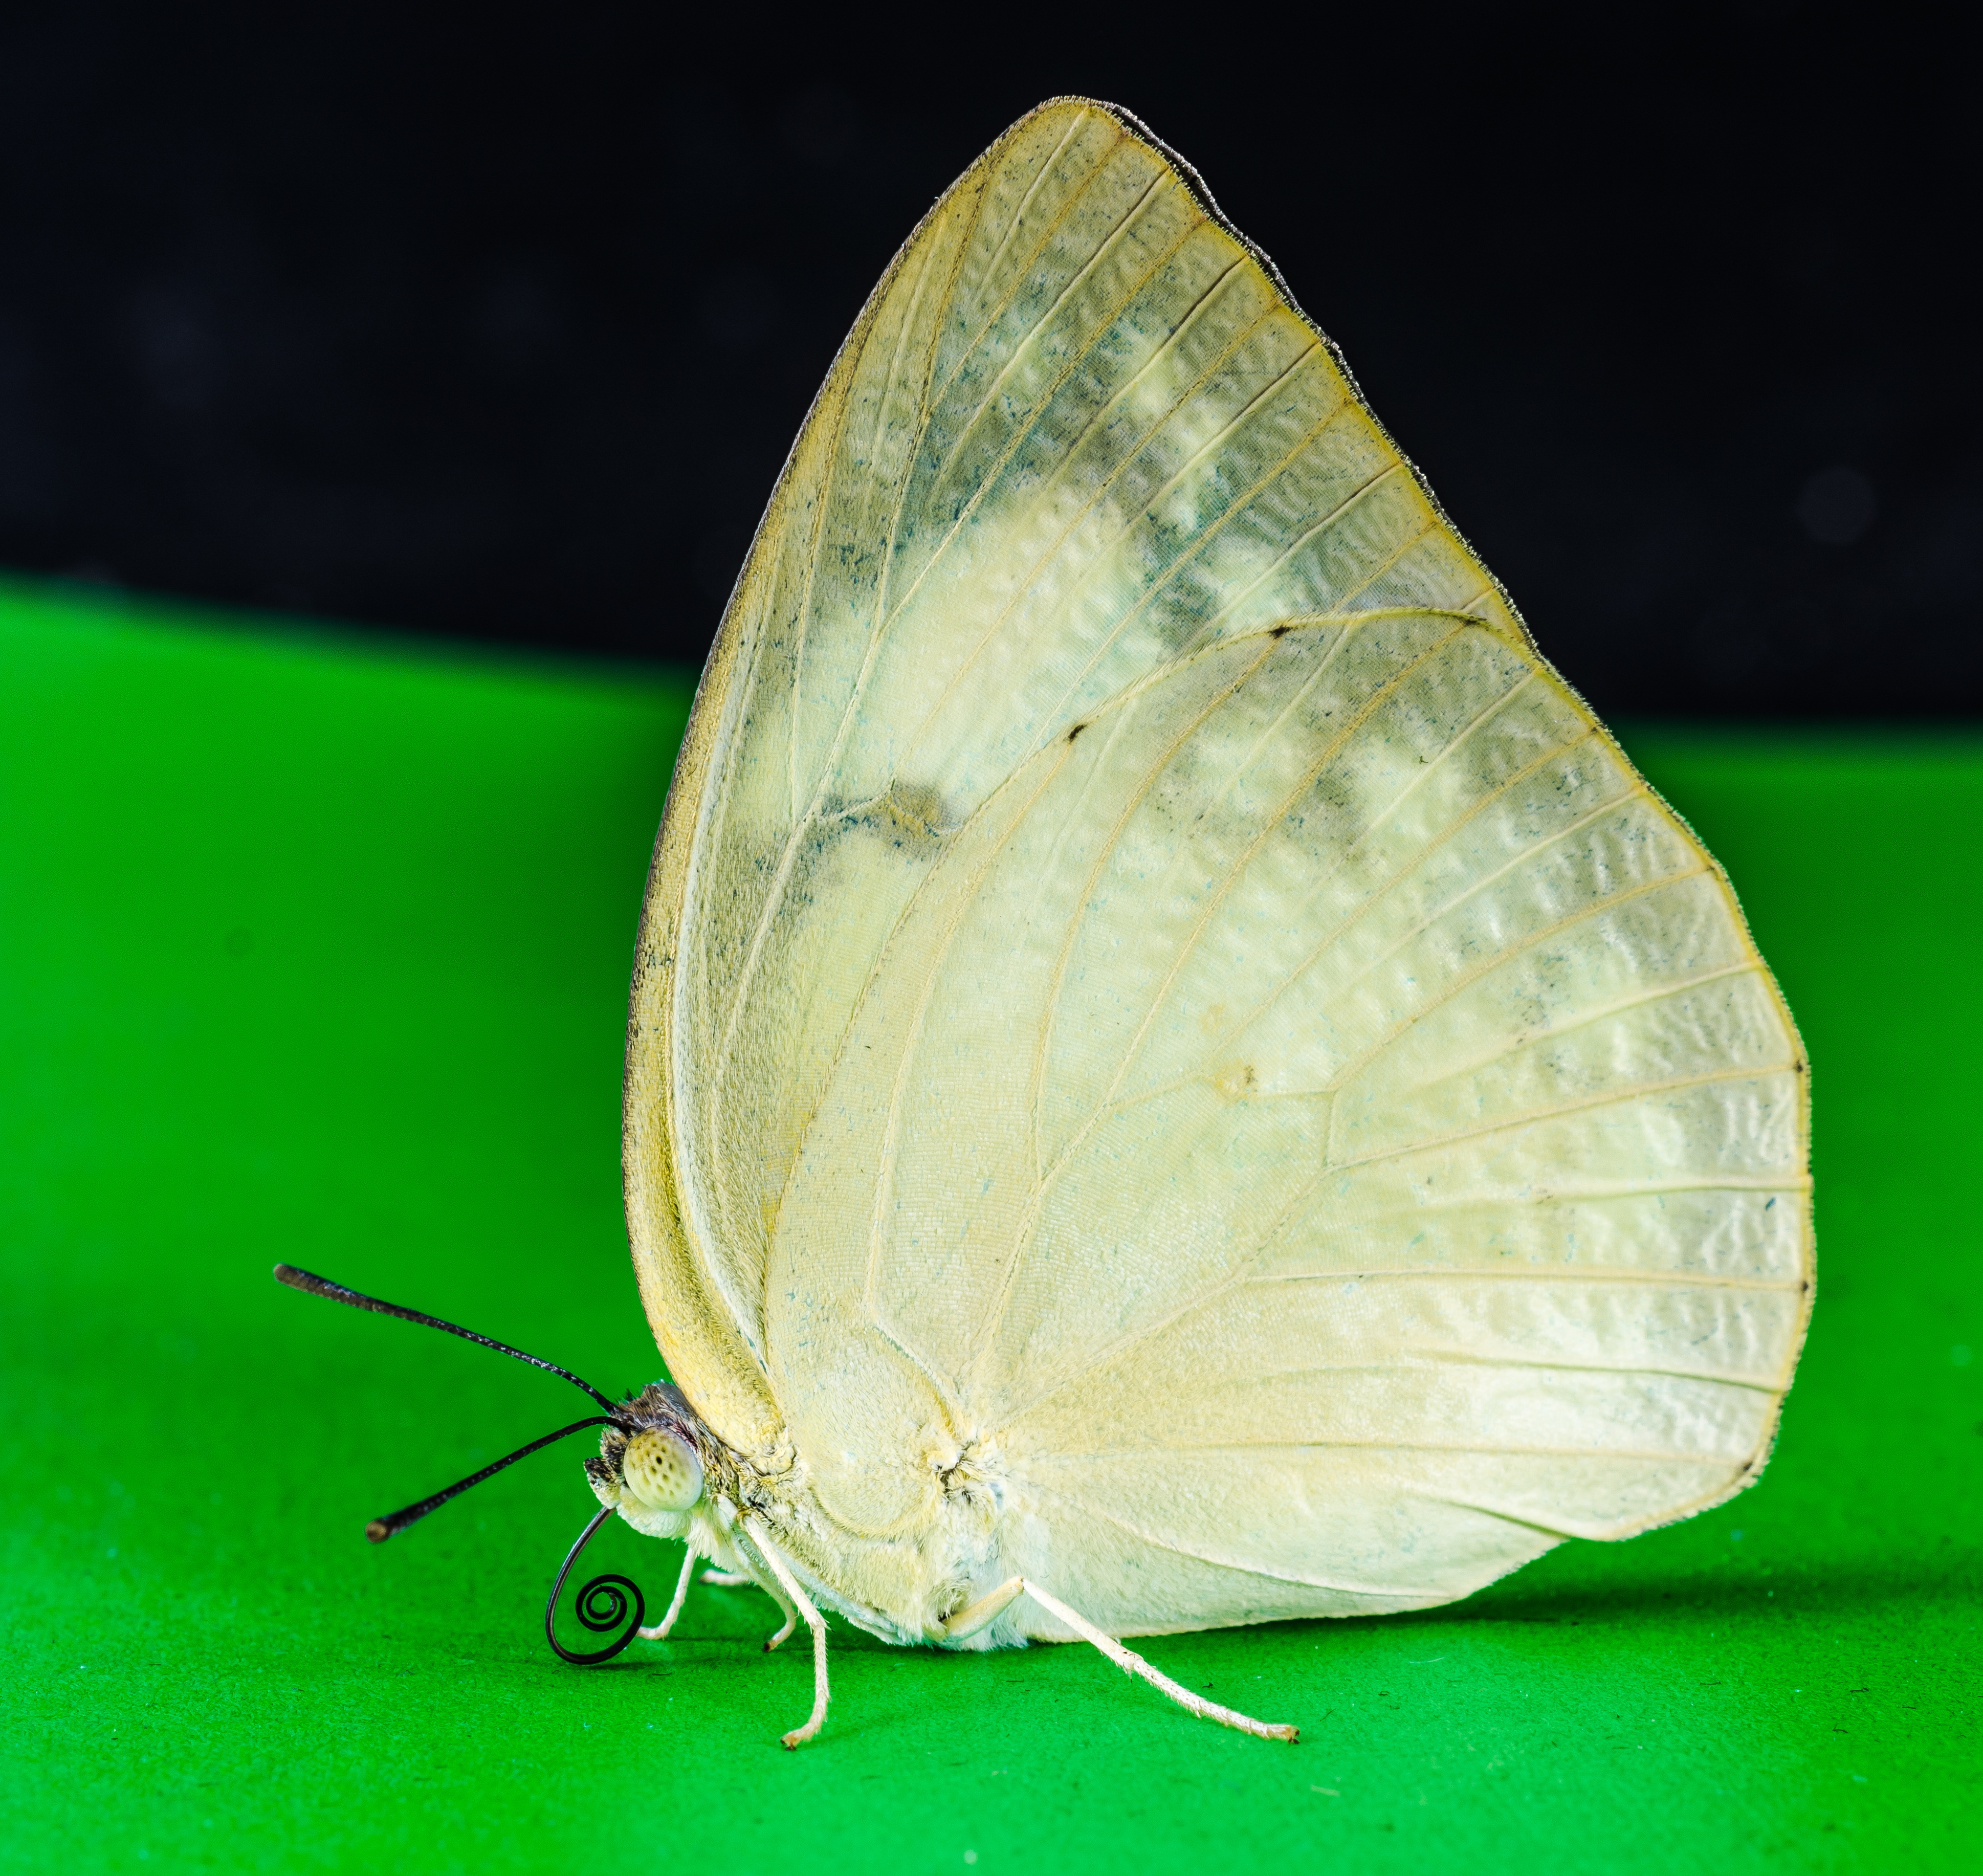
nature, wing, photography, leaf, flower, petal, green, insect, biology, moth, butterfly, yellow, fauna, invertebrate, close up, pieridae, macro photography, organism, arthropod, pollinator, plant stem, moths and butterflies, lycaenid, brush footed butterfly, colias